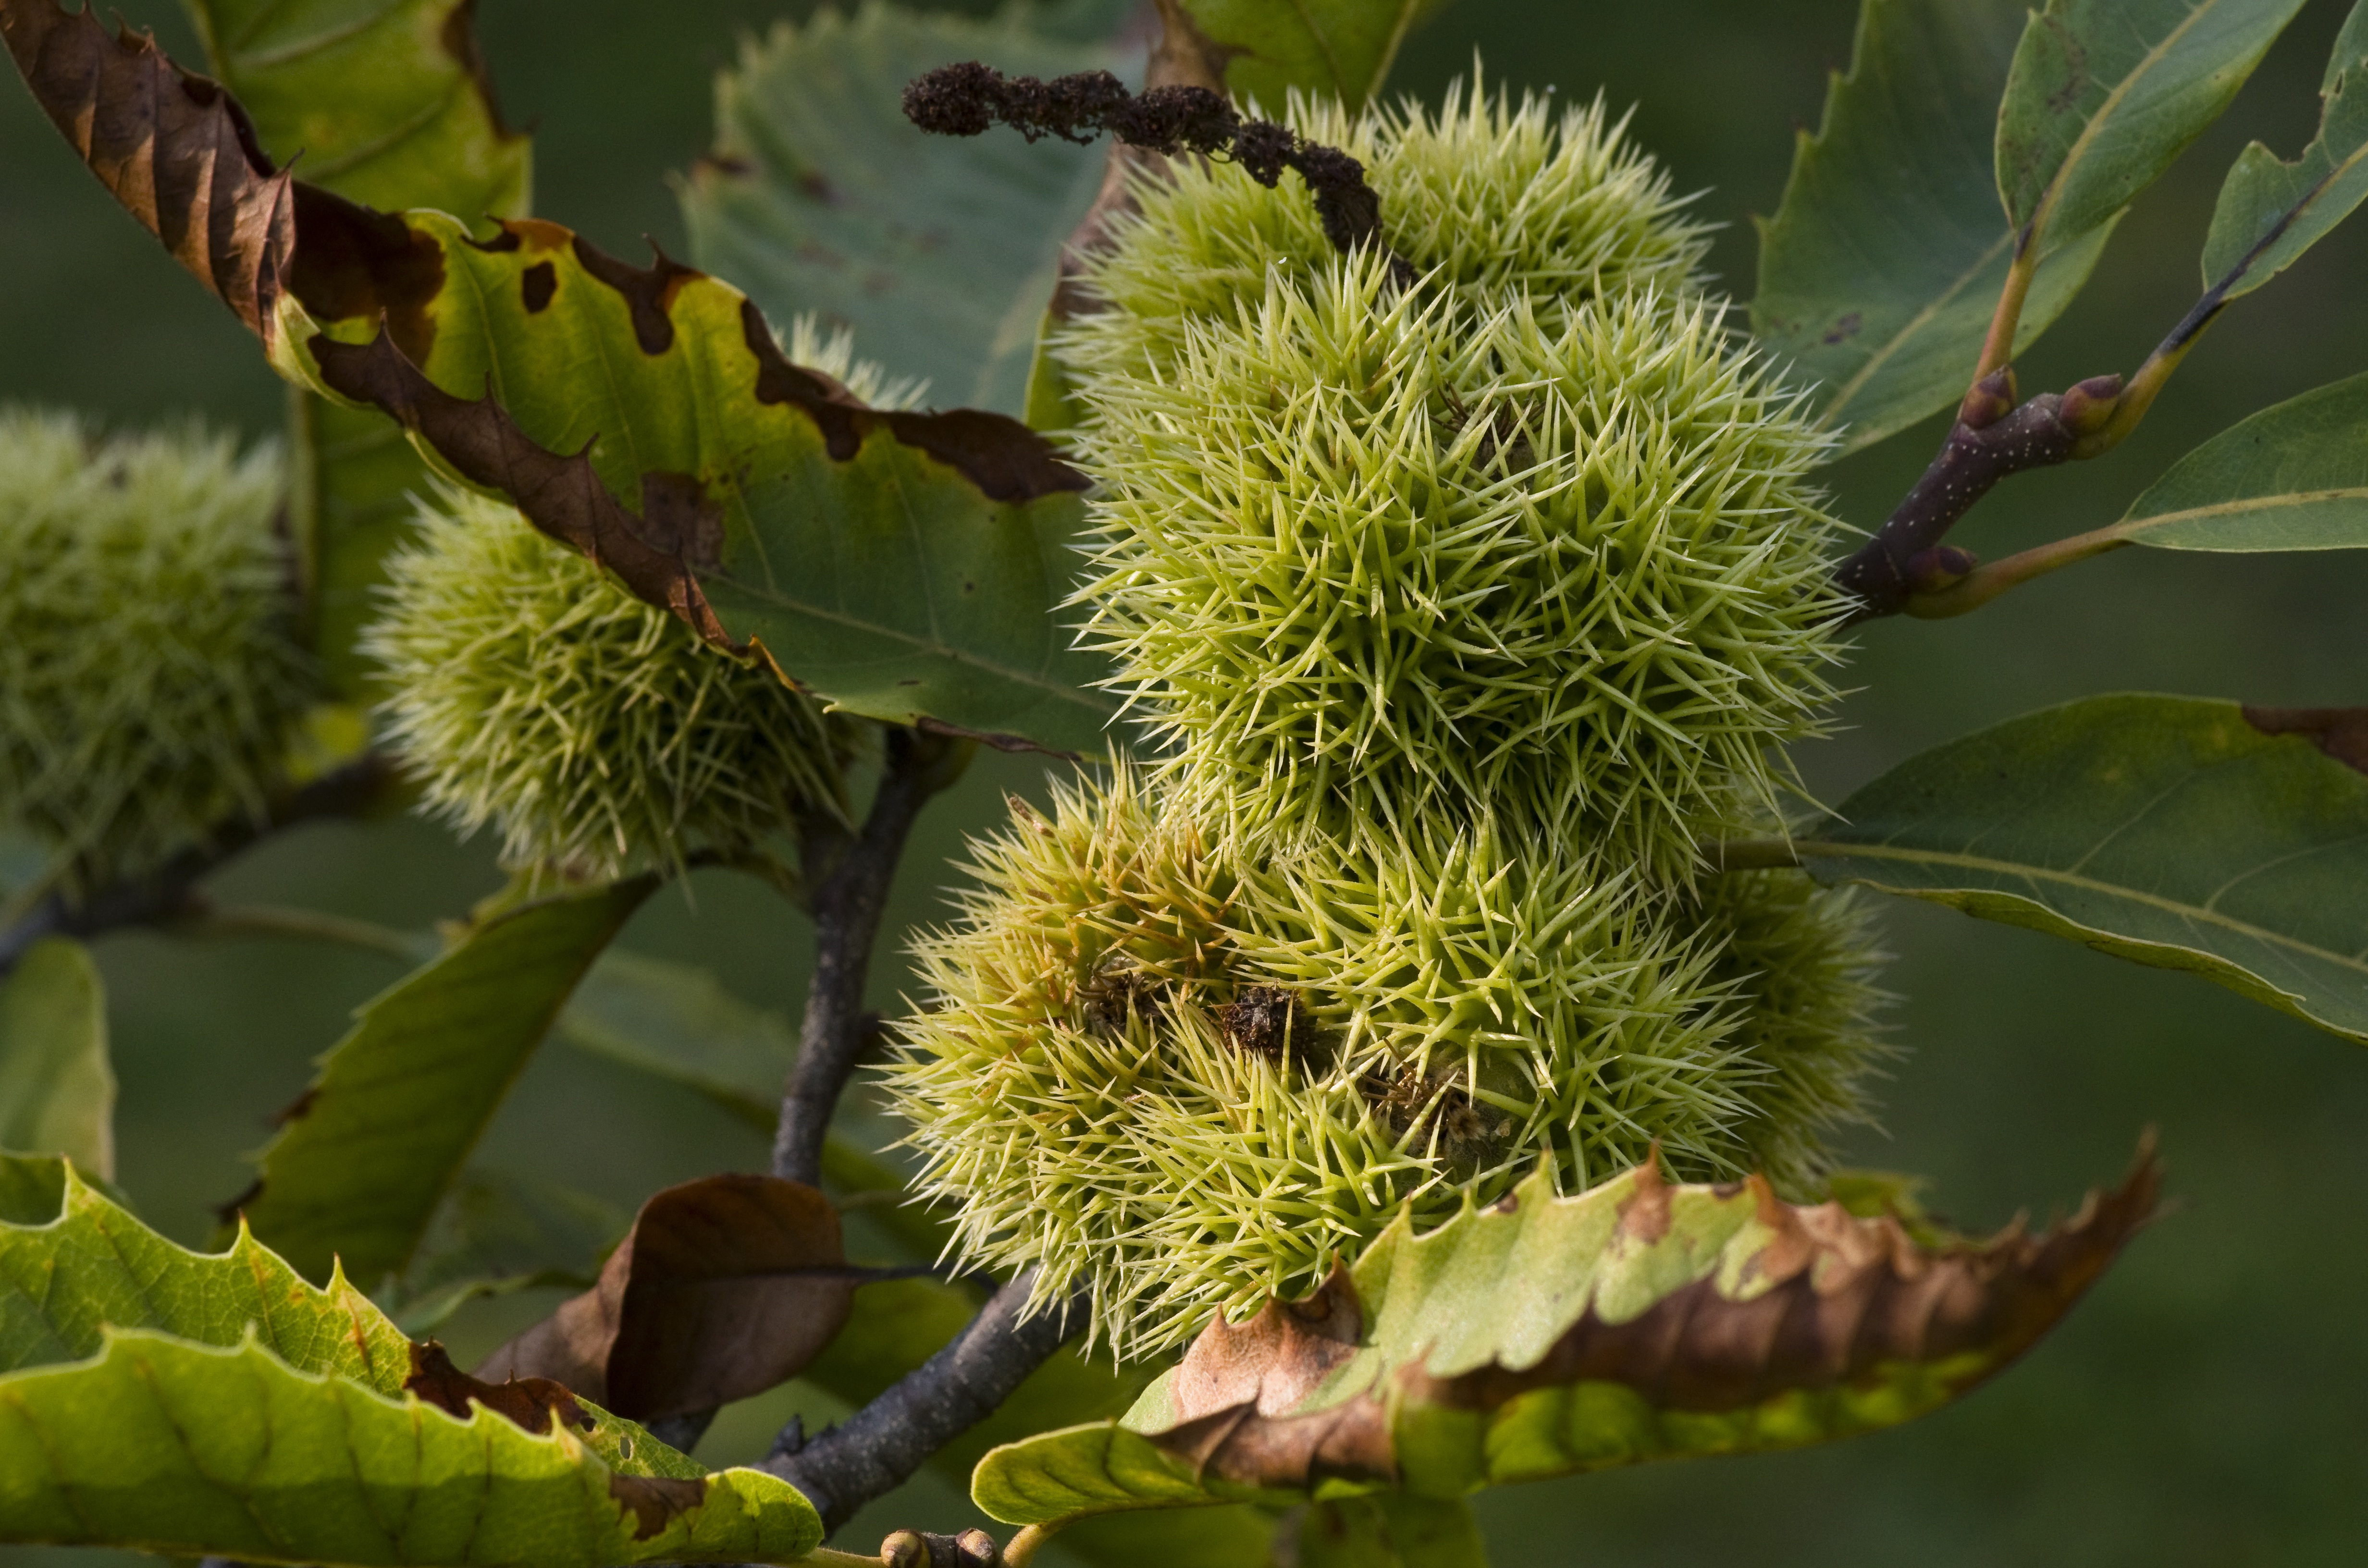
tree, prickly, plant, fruit, leaf, flower, food, green, produce, evergreen, botany, flora, shrub, fruits, chestnuts, chestnut, spur, macro photography, autumn fruit, flowering plant, maroni, sweet chestnuts, woody plant, land plant, thorns spines and prickles, arecales